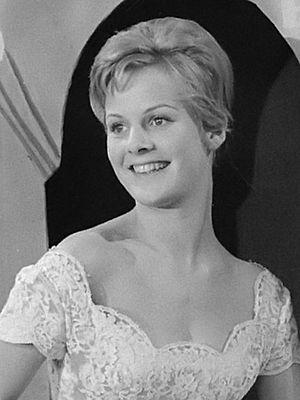
Heidi Rosemarie Brühl est une chanteuse et actrice allemande.